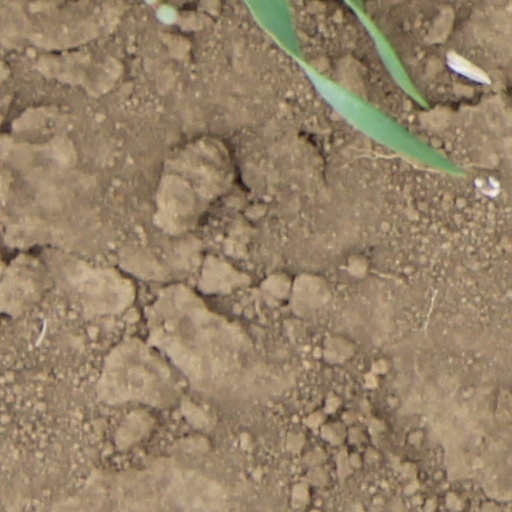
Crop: wheat